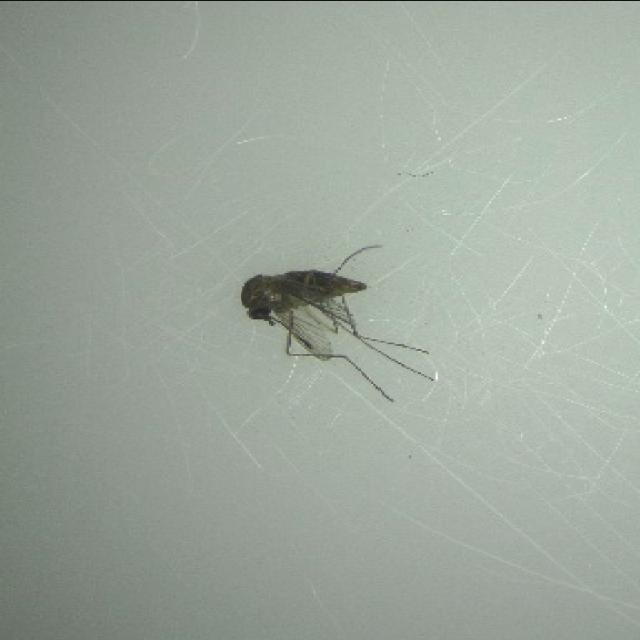
Species: culex_tritaeniorhynchus